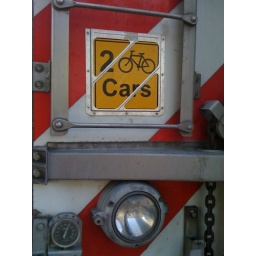
Made it from my desk to the train in about 11 minutes today. A new record.